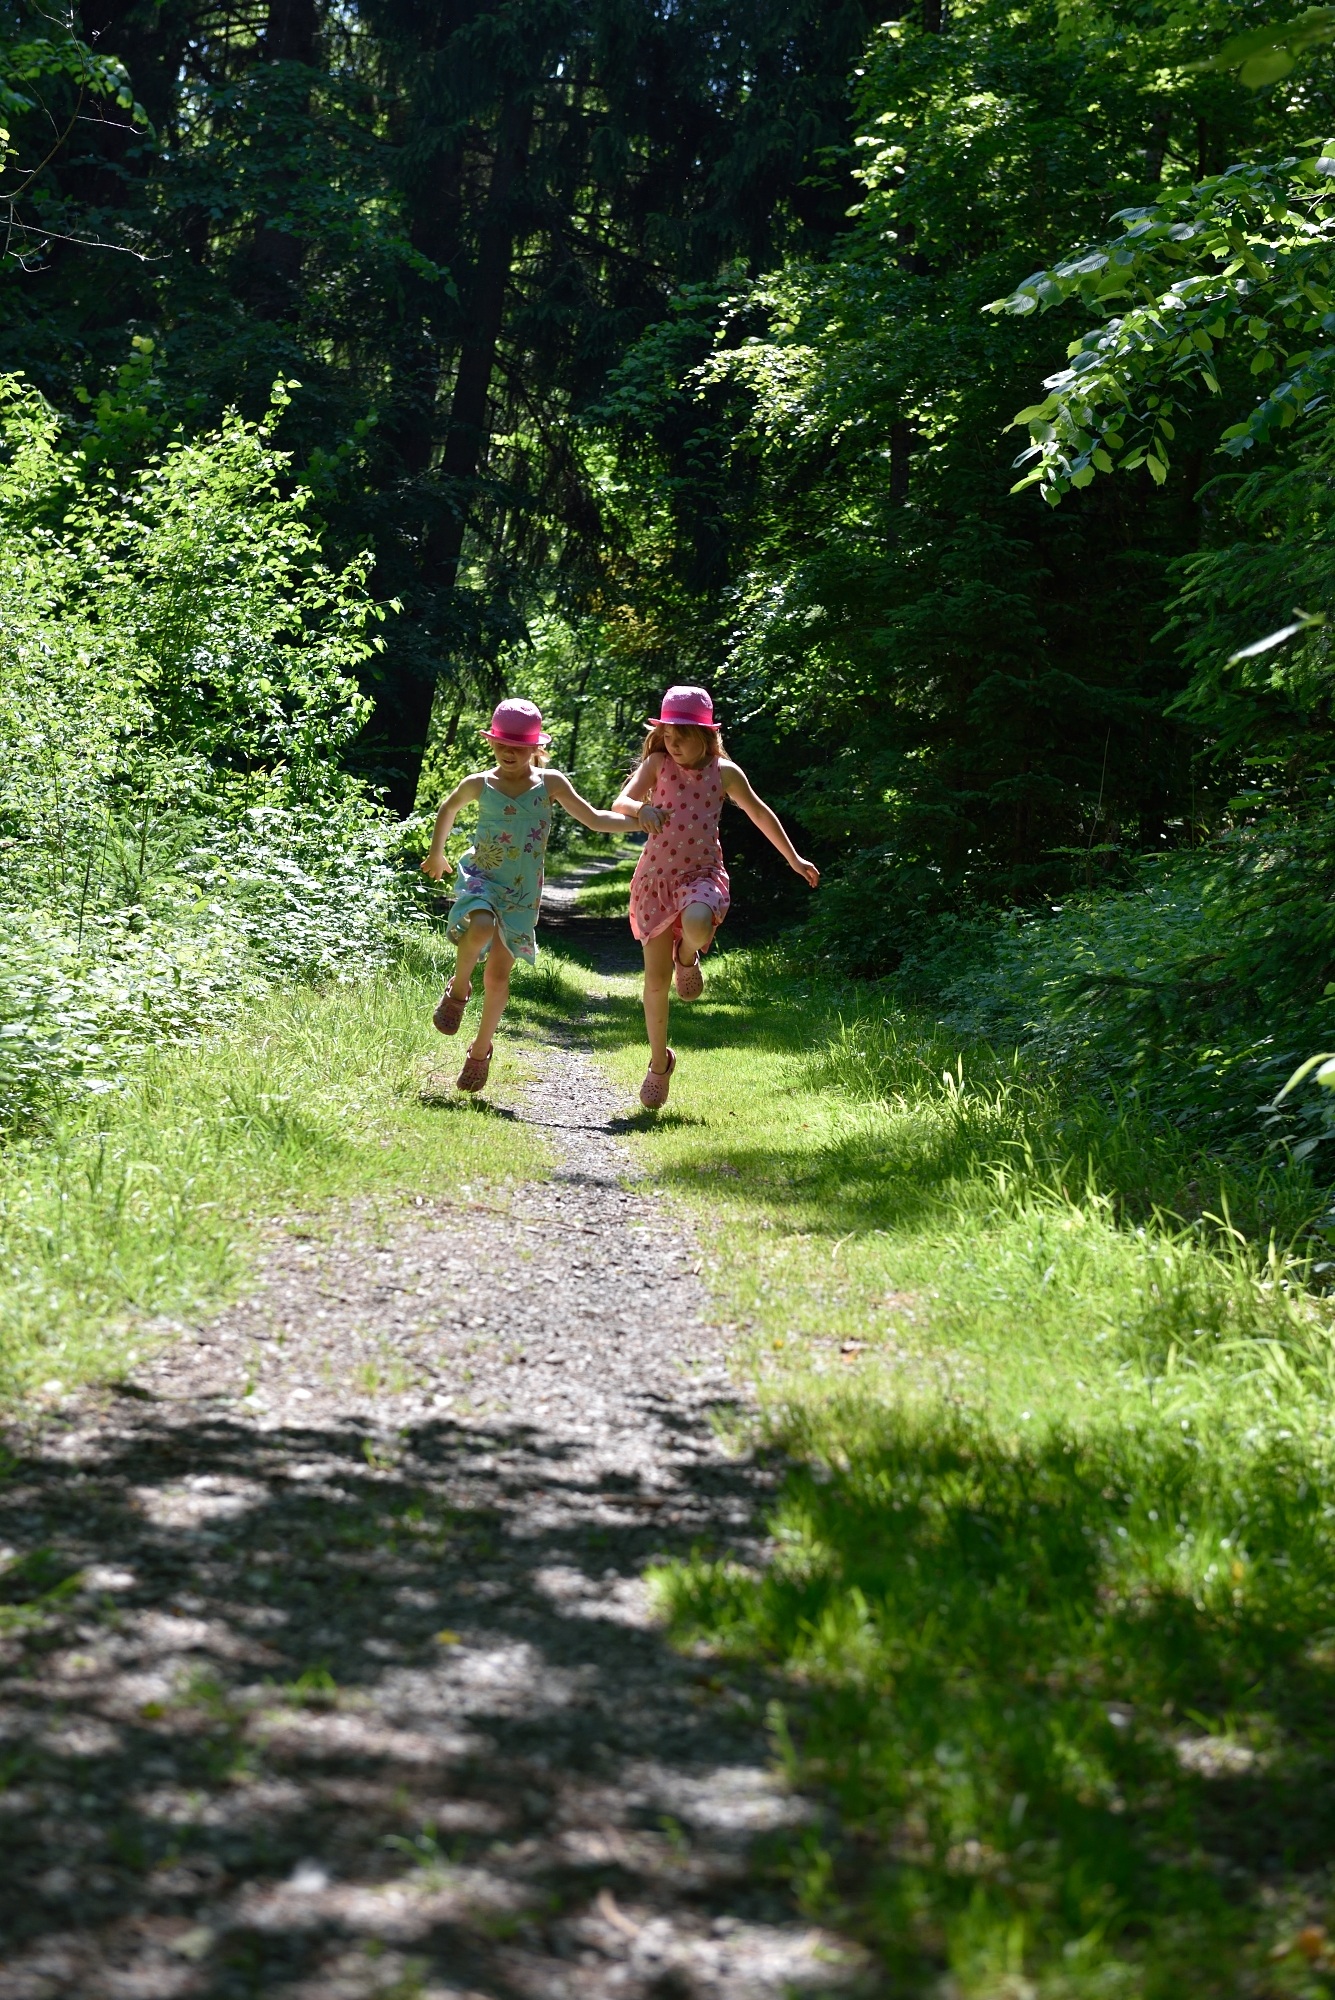
forest, walking, girl, trail, run, jump, recreation, jungle, park, human, friendship, together, children, joy, out, woodland, away, nature trail, outdoor recreation